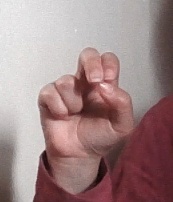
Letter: gaaf